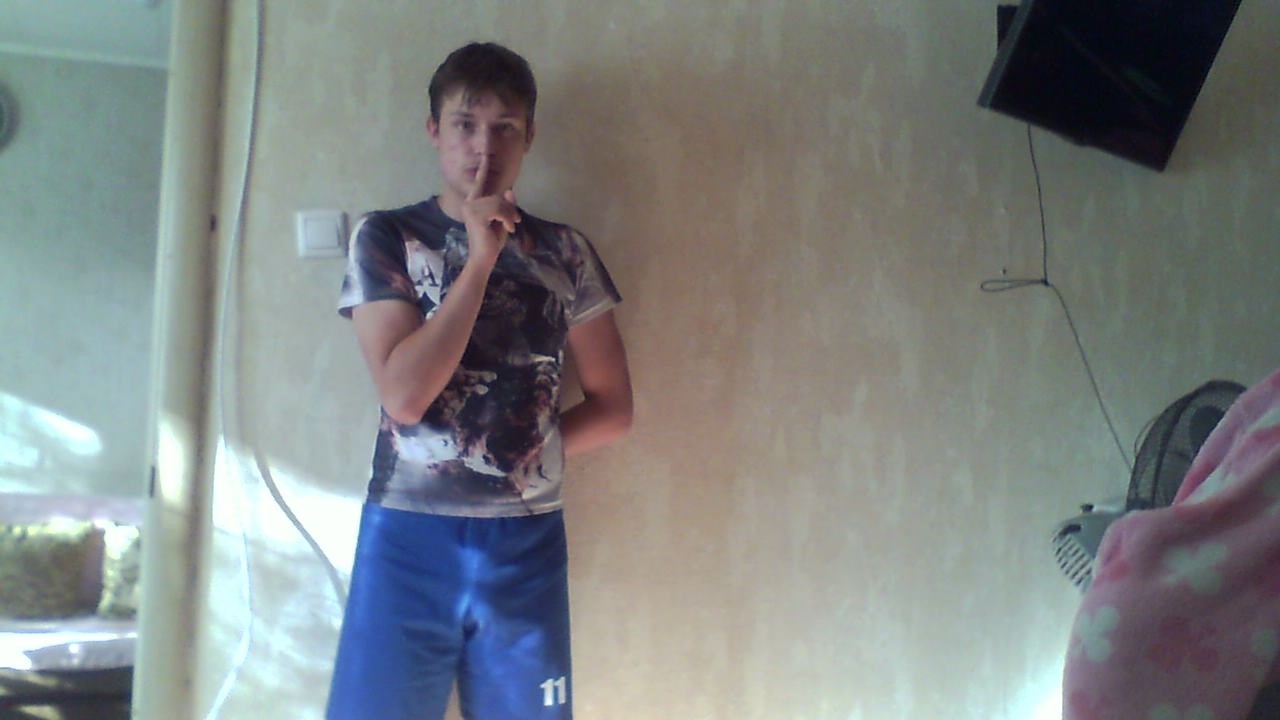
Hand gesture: mute